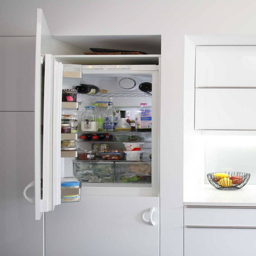
the refrigerator is hidden behind high - gloss cabinetry to keep visual clutter to a minimum .